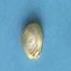
Maize quality: Good